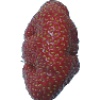
Label: Strawberry Wedge 1